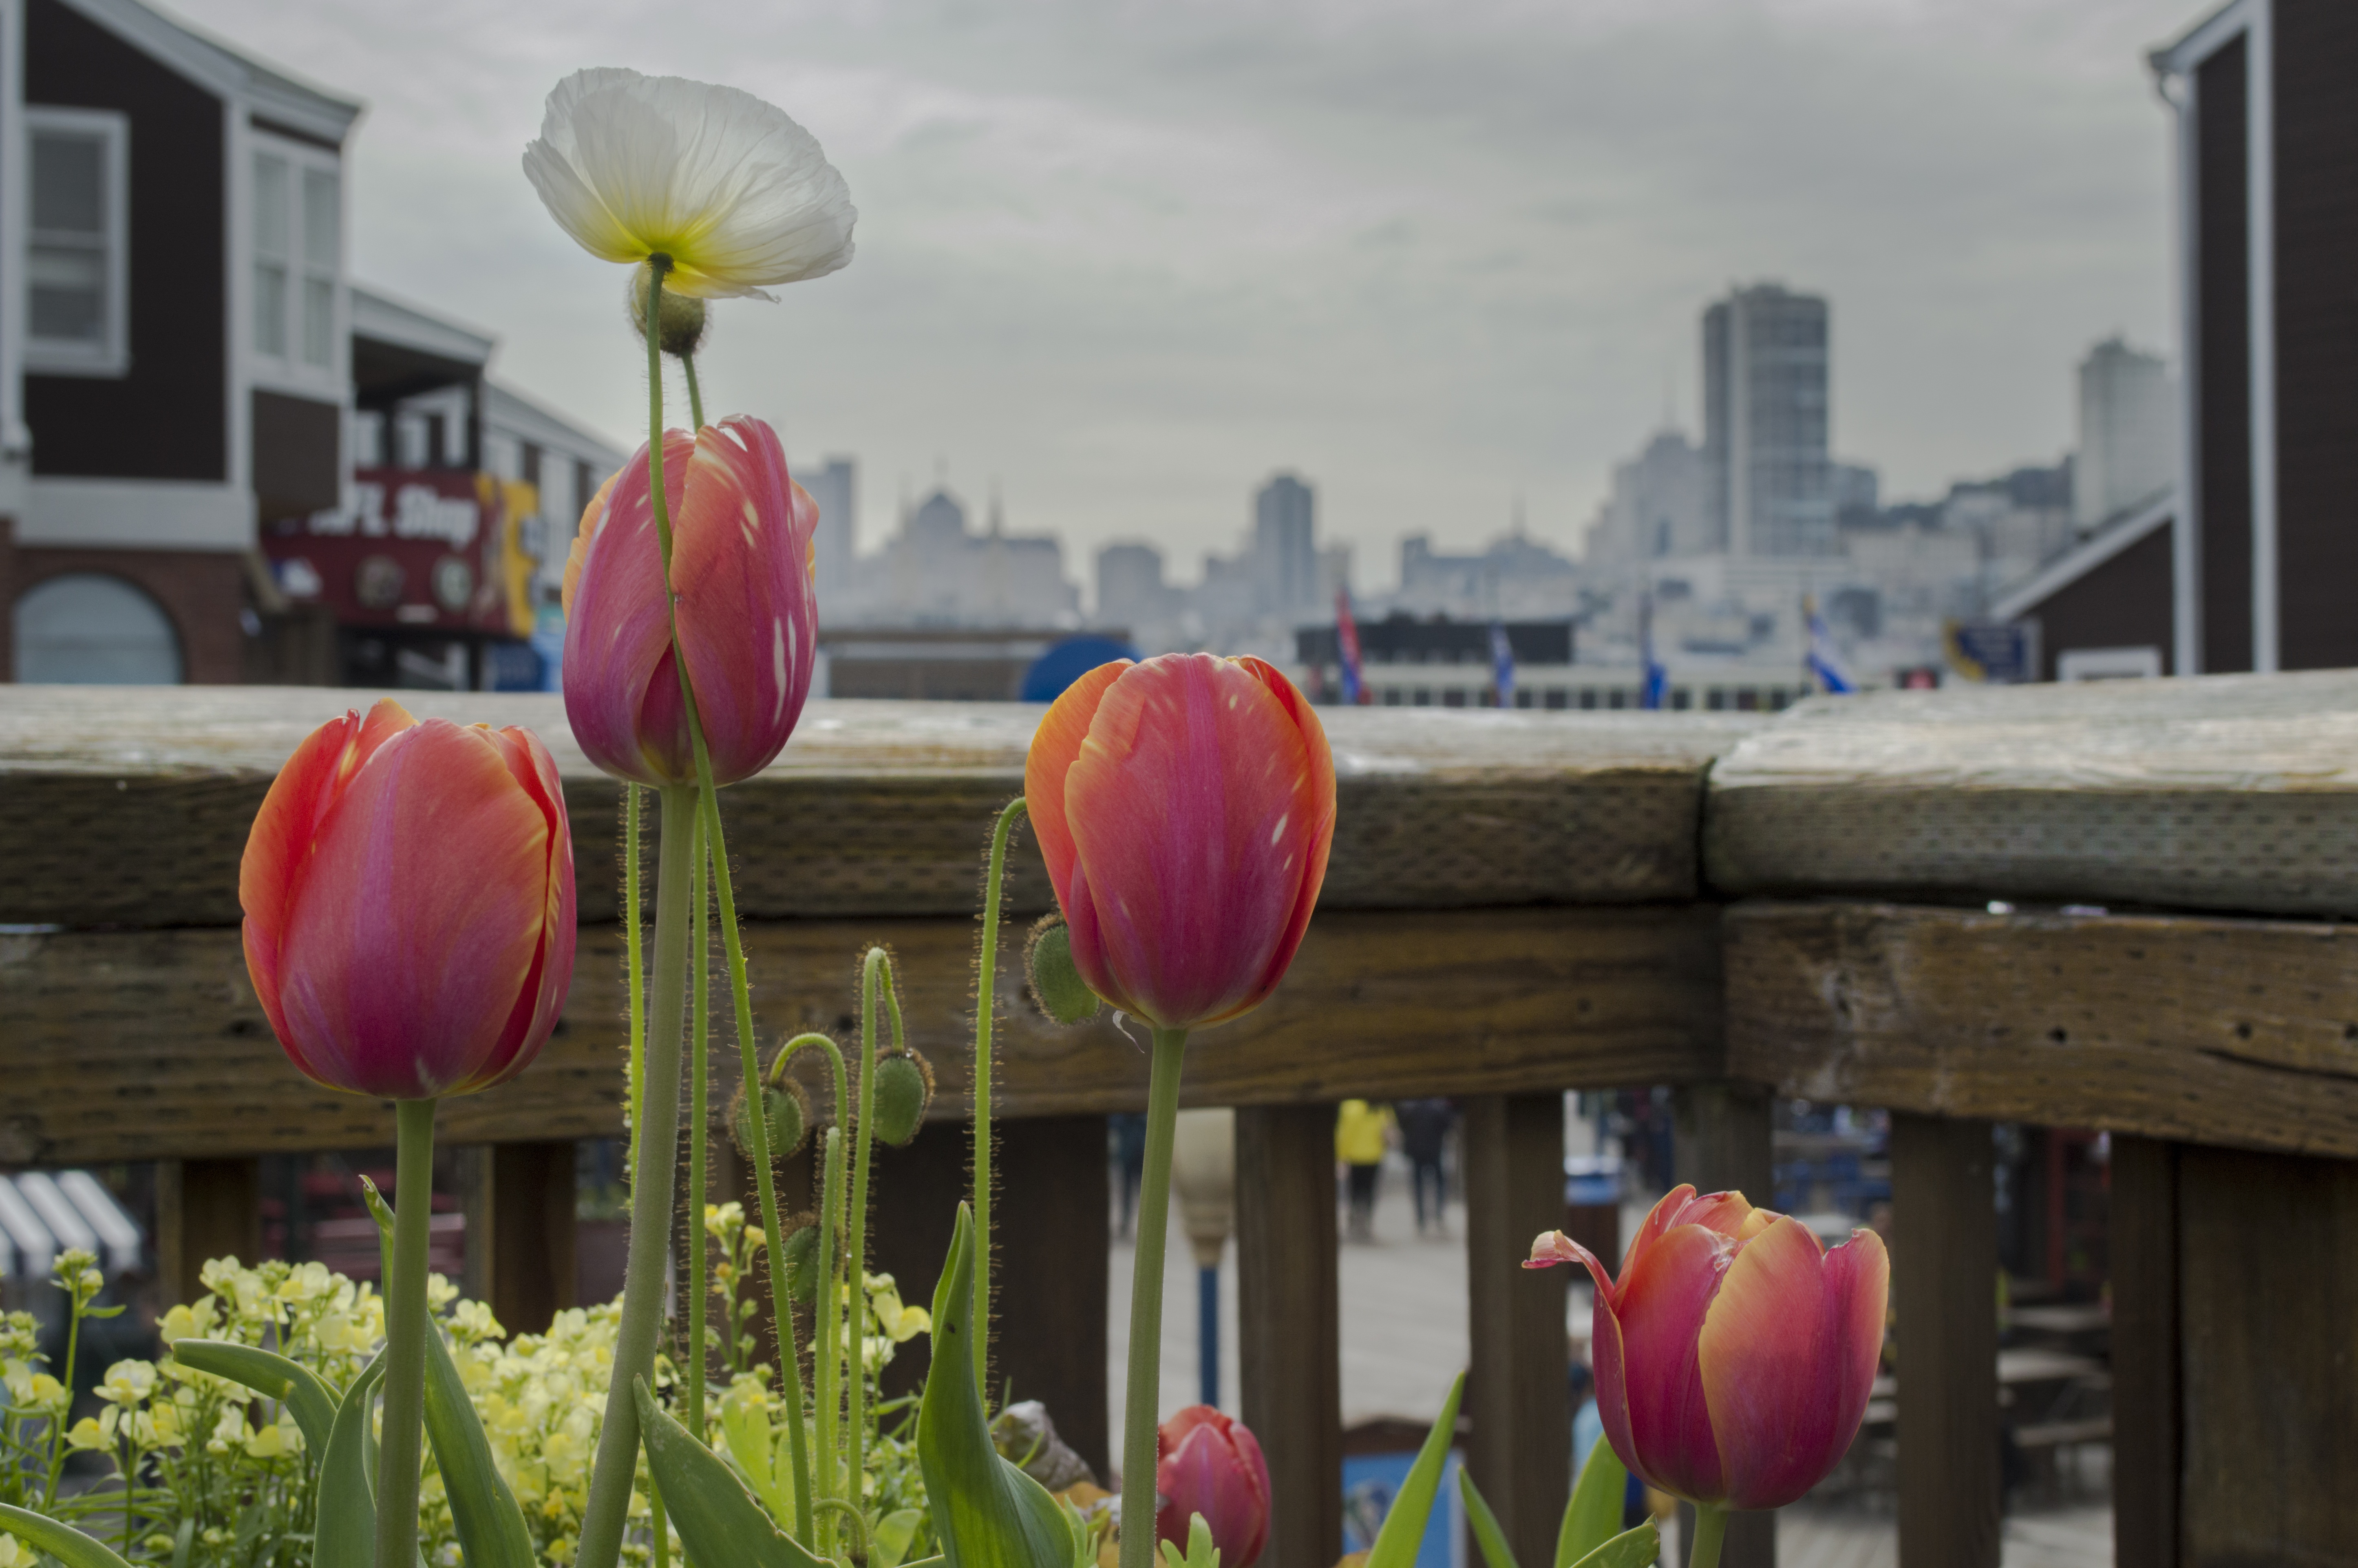
nature, outdoor, plant, wood, skyline, flower, pier, travel, san francisco, tulip, marina, tourism, flowers, flowering plant, pier 39, land plant